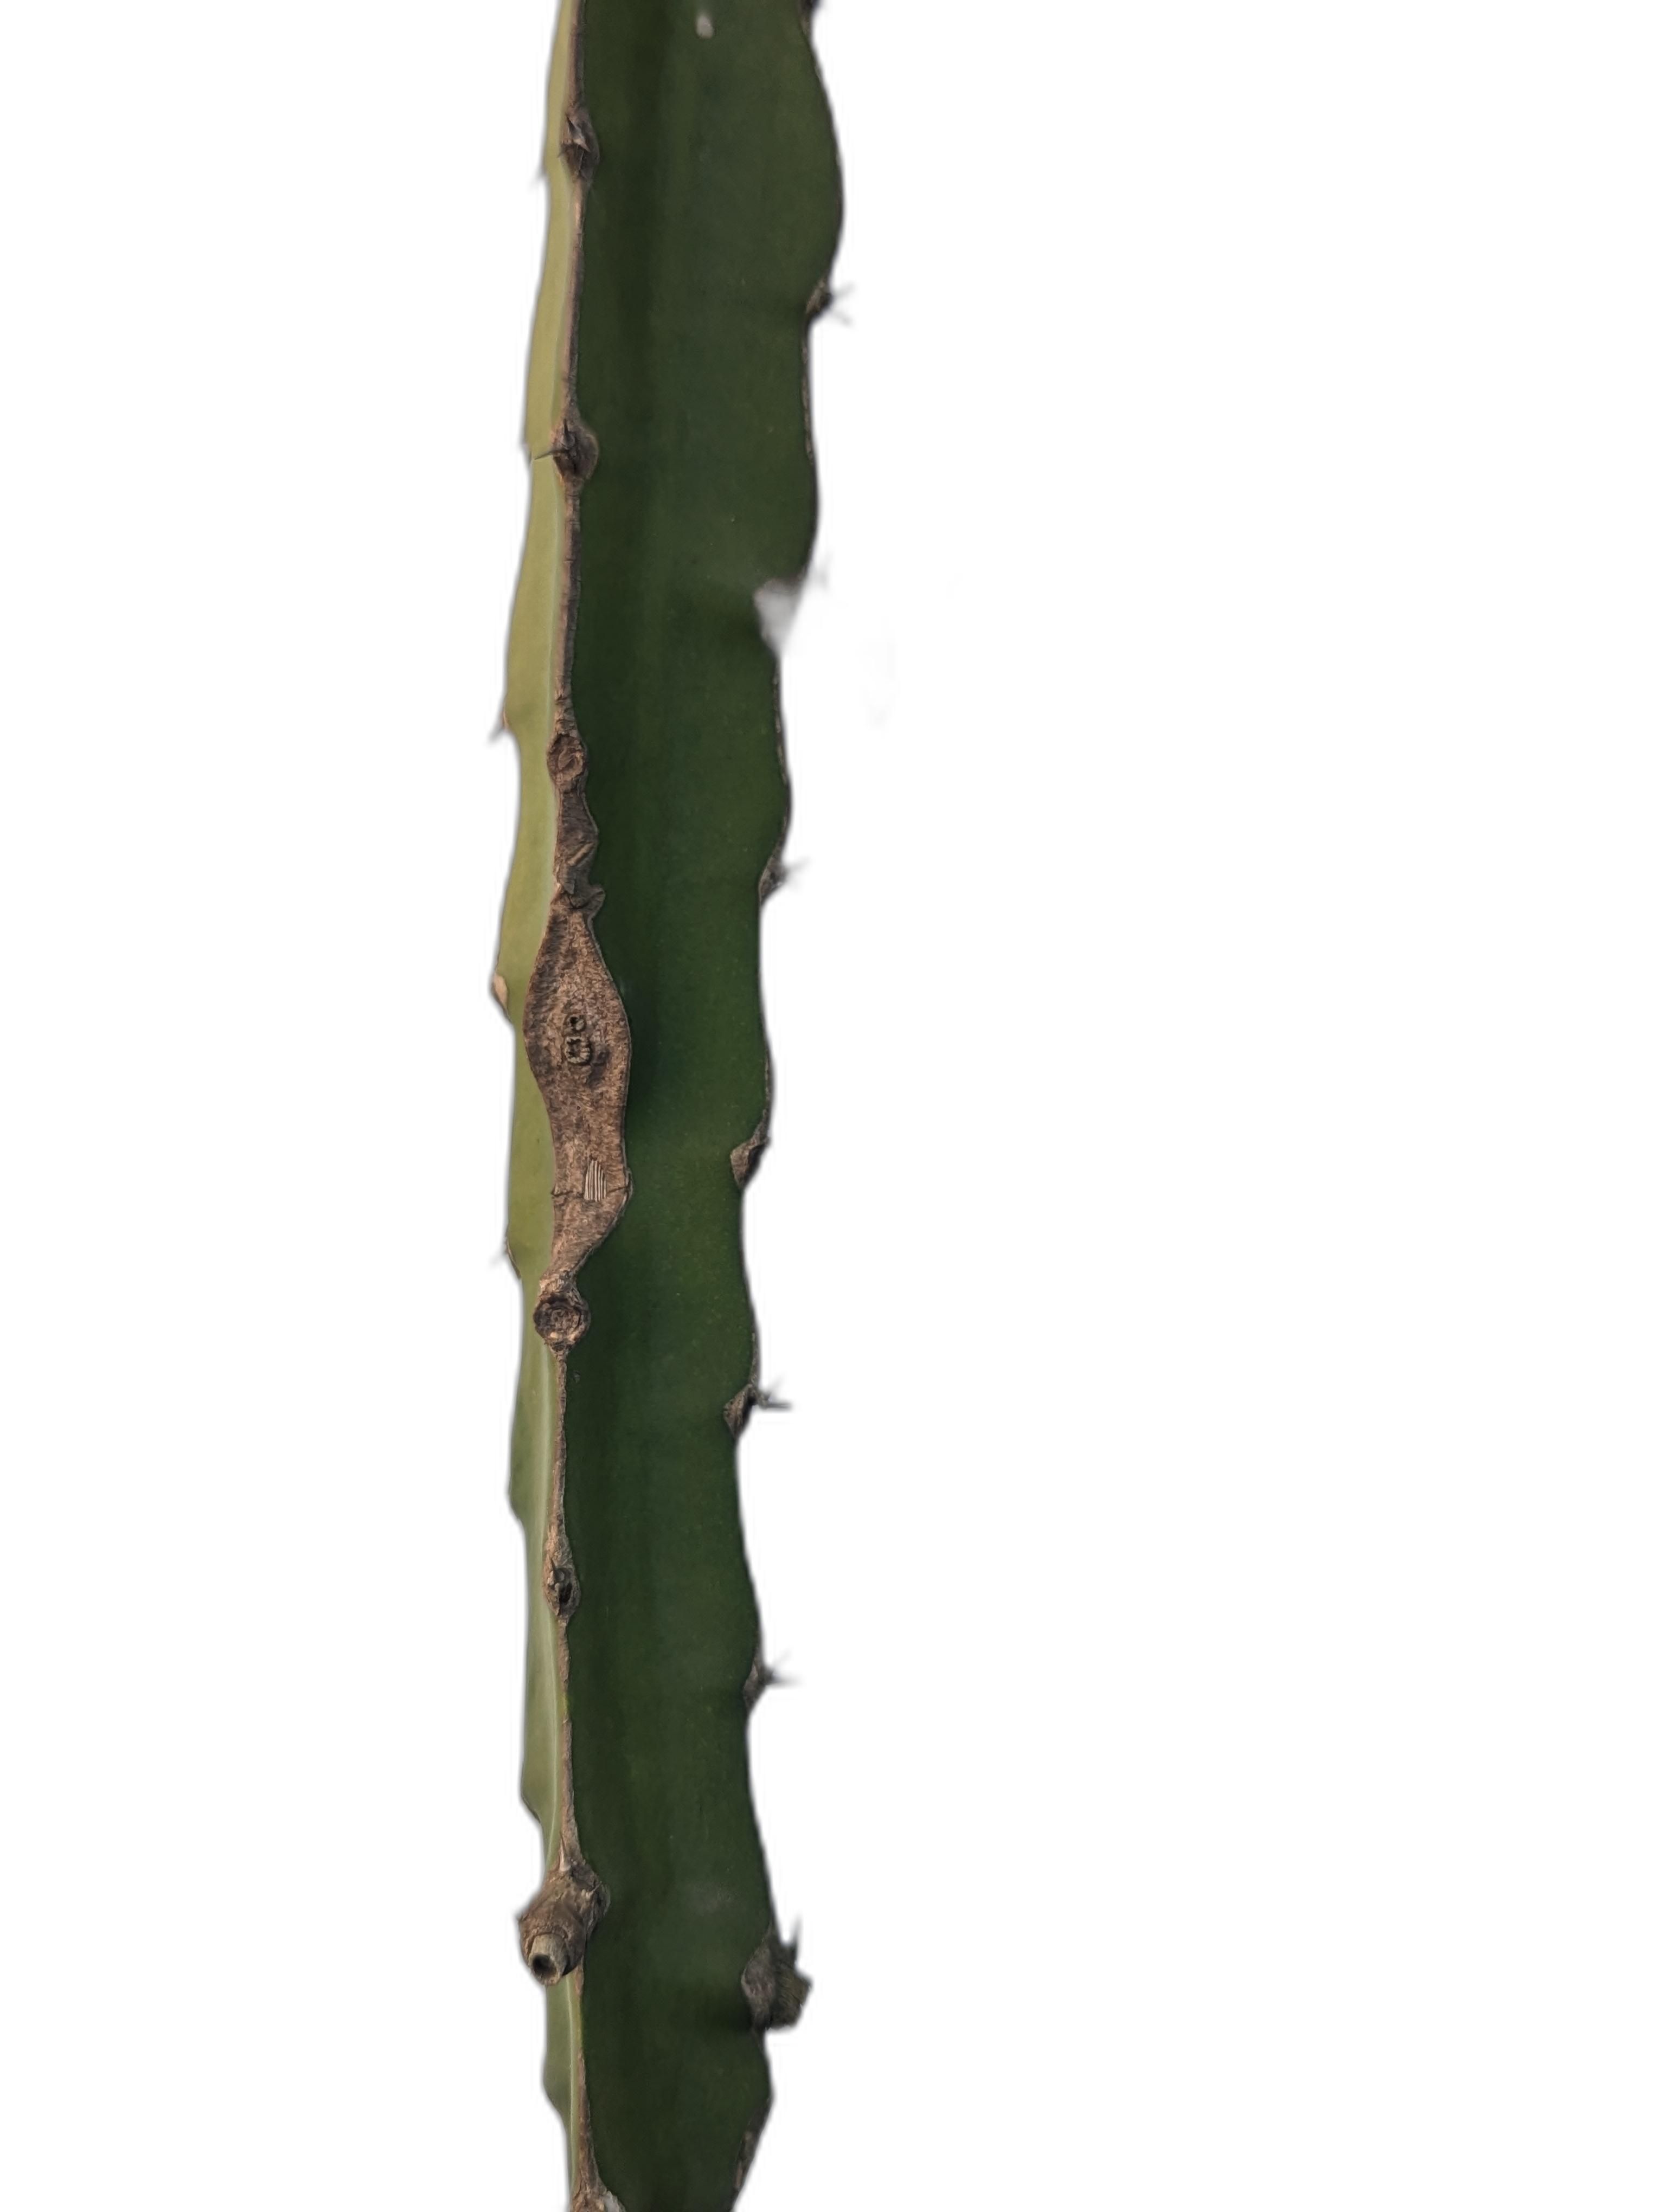
Label: Good leaf